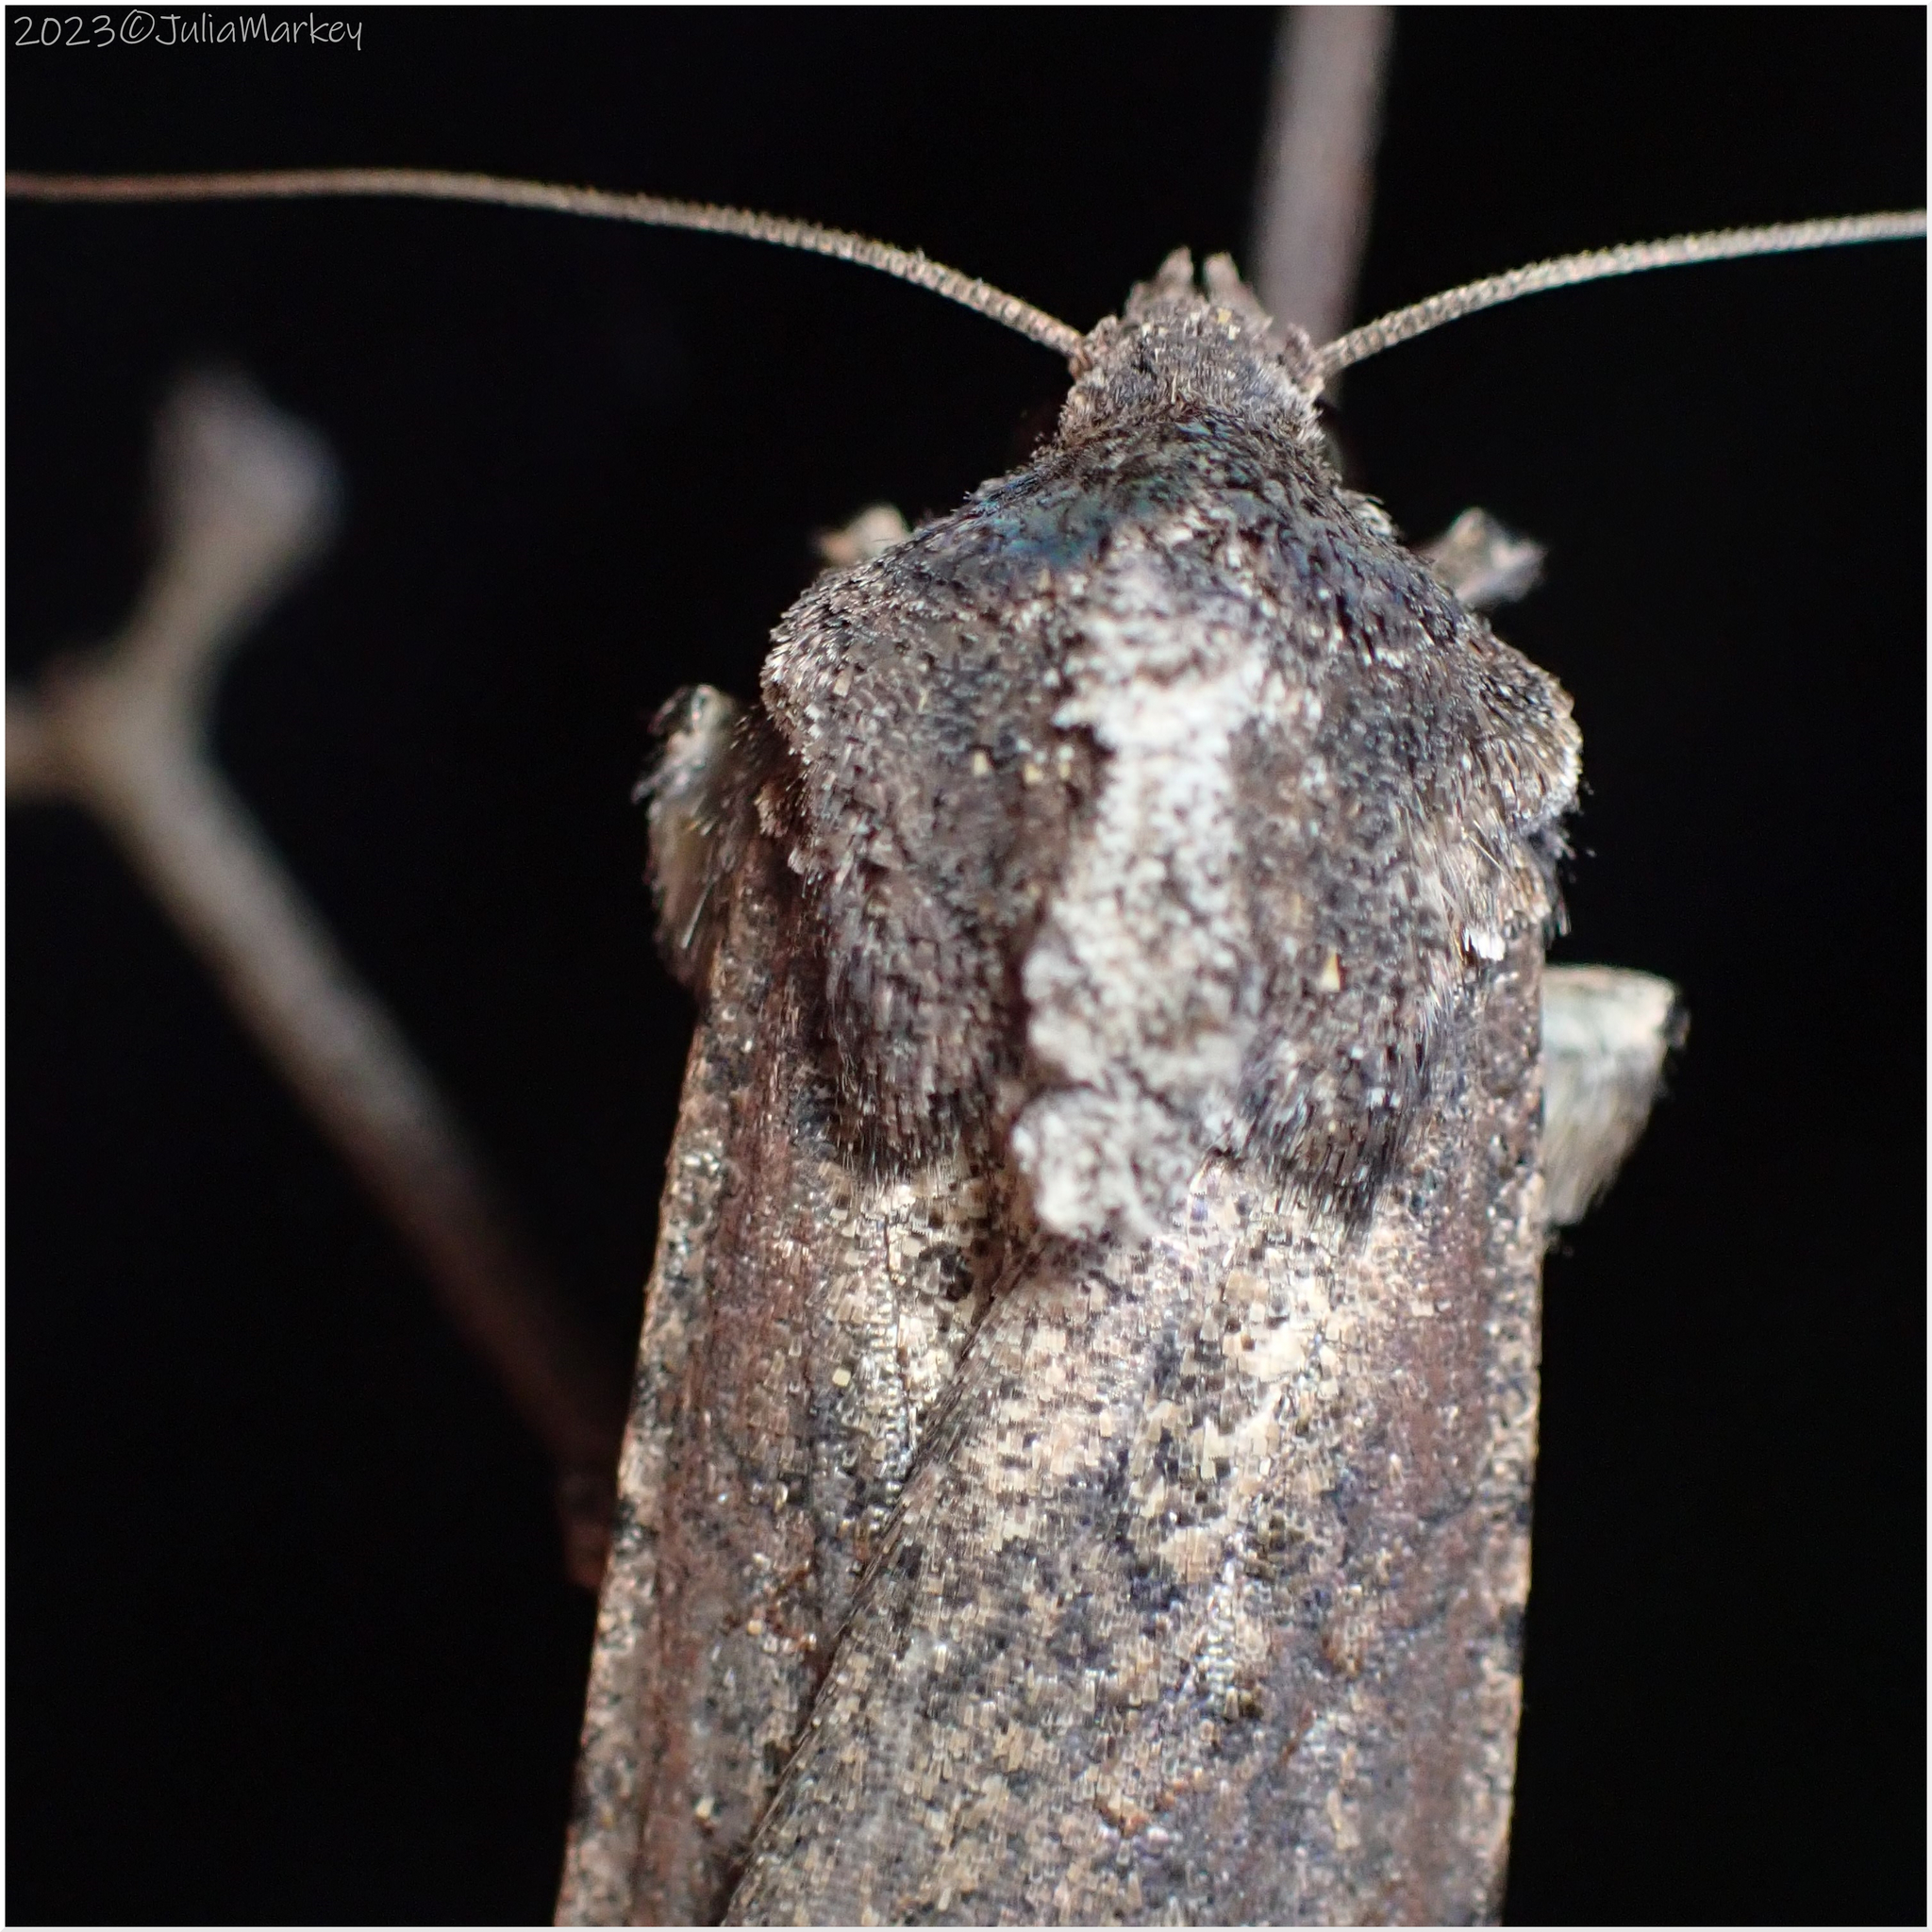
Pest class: cutworms